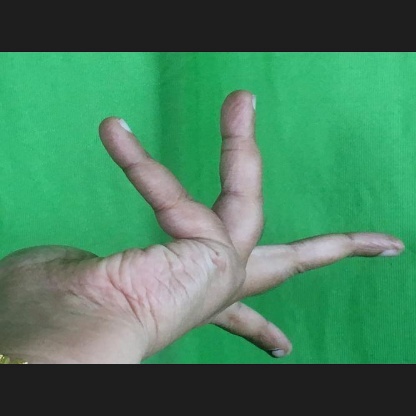
Mudra: Alapadmam